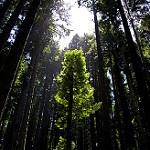
Scene: Outdoor